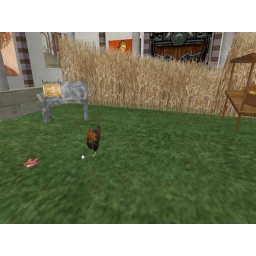
Apiciana is a hen walking in the courtyard of the Monastery